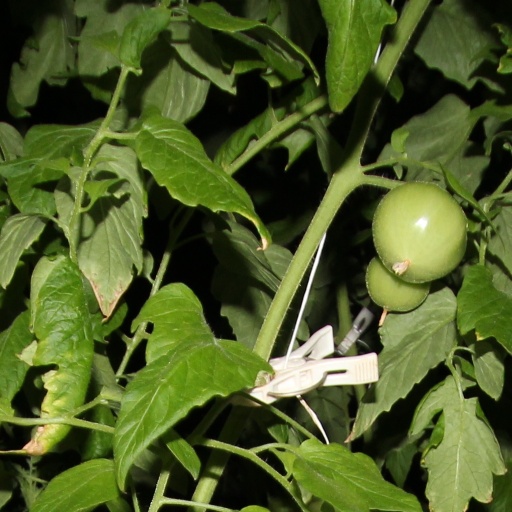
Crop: tomato